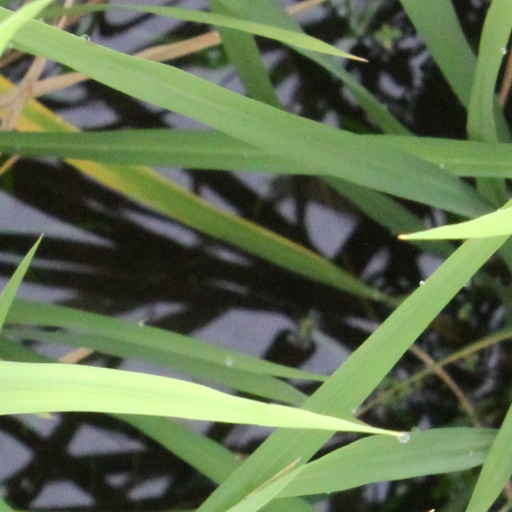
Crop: rice